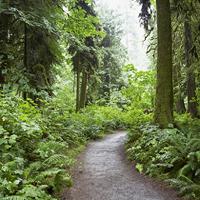
Weather: cloudy or overcast